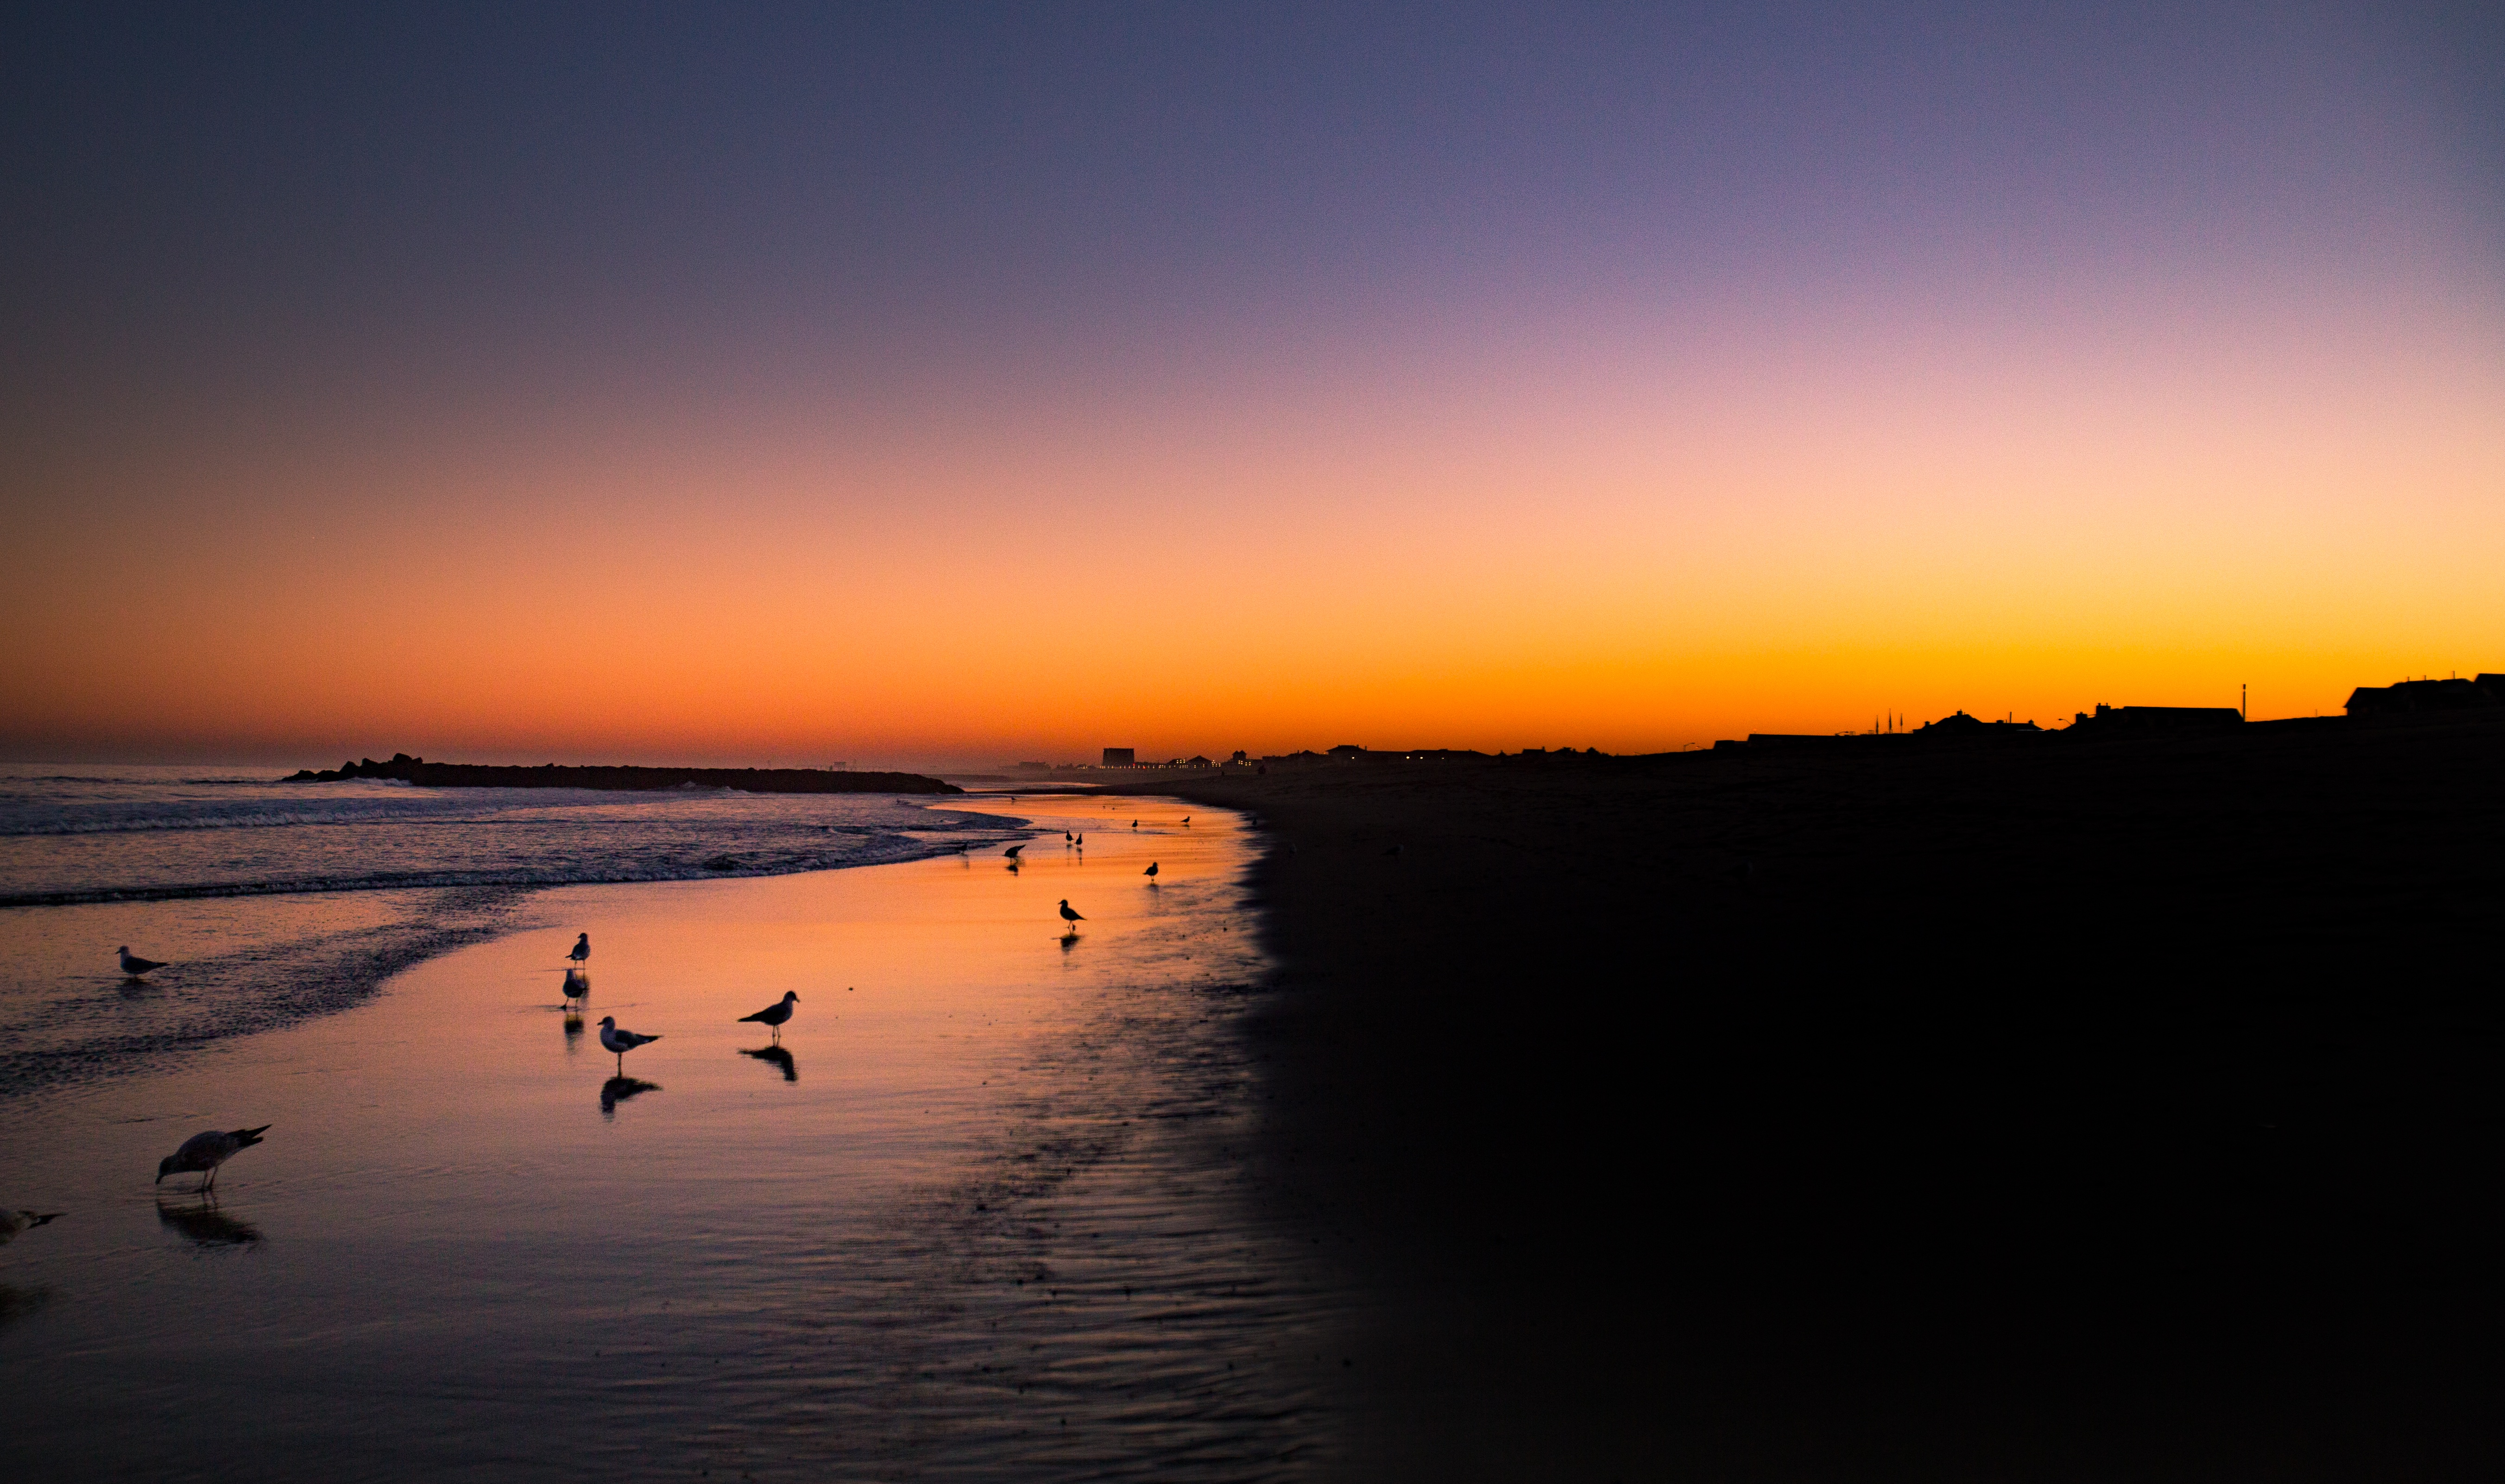
beach, sea, coast, ocean, horizon, sun, sunrise, sunset, sunlight, morning, shore, wave, dawn, dusk, evening, reflection, afterglow